Once Upon a Time in Shanghai (2014 film)

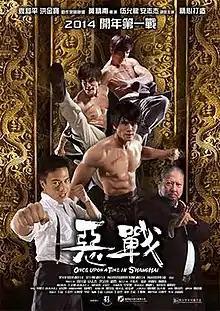
China film poster

Once Upon a Time in Shanghai is a 2014 martial arts film directed by Wong Ching-po and starring Sammo Hung, Philip Ng and Andy On with action choreography by Yuen Woo-ping and Yuen Cheung-yan. A Hong Kong-Chinese co-production, the film is a remake of the 1972 film "Boxer from Shantung" which starred Chen Kuan-tai, who also appears in a supporting role in this film.